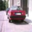
Label: automobile